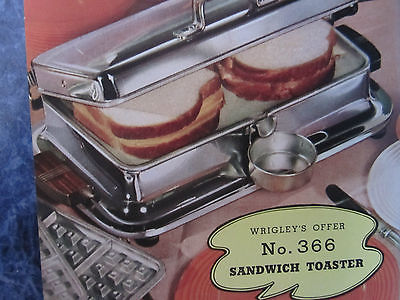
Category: toaster